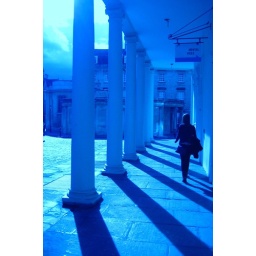
blue bath (last pic in flickr from my old camera)